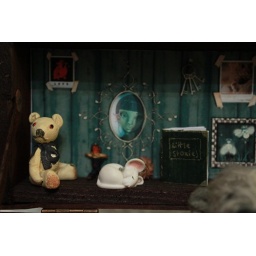
Little house in a box